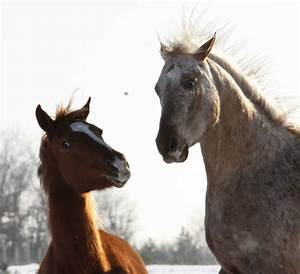
Label: horse